John Young (Australian politician)

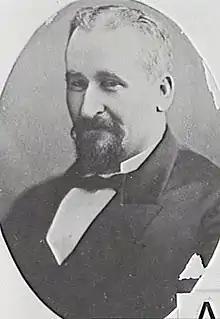
John Douglas Young, Alderman for Gipps Ward, 1879 to 1893

He was born in Hamilton in Lanarkshire to miner William Young and Helen Wilson. At the age of thirteen he became an apprentice engineer, and he went to sea two years later. In 1865 he settled in Sydney, where he worked a number of jobs before purchasing a hotel around 1869. On 27 March 1869 he married widow Margaret O'Brien Kelly, with whom he had a son. A Sydney City Councillor from 1879 to 1893, he was elected to the New South Wales Legislative Assembly for West Sydney in 1885, but he was defeated in 1887. He was appointed to the New South Wales Legislative Council in 1892, where he remained until his death in Sydney in 1893.